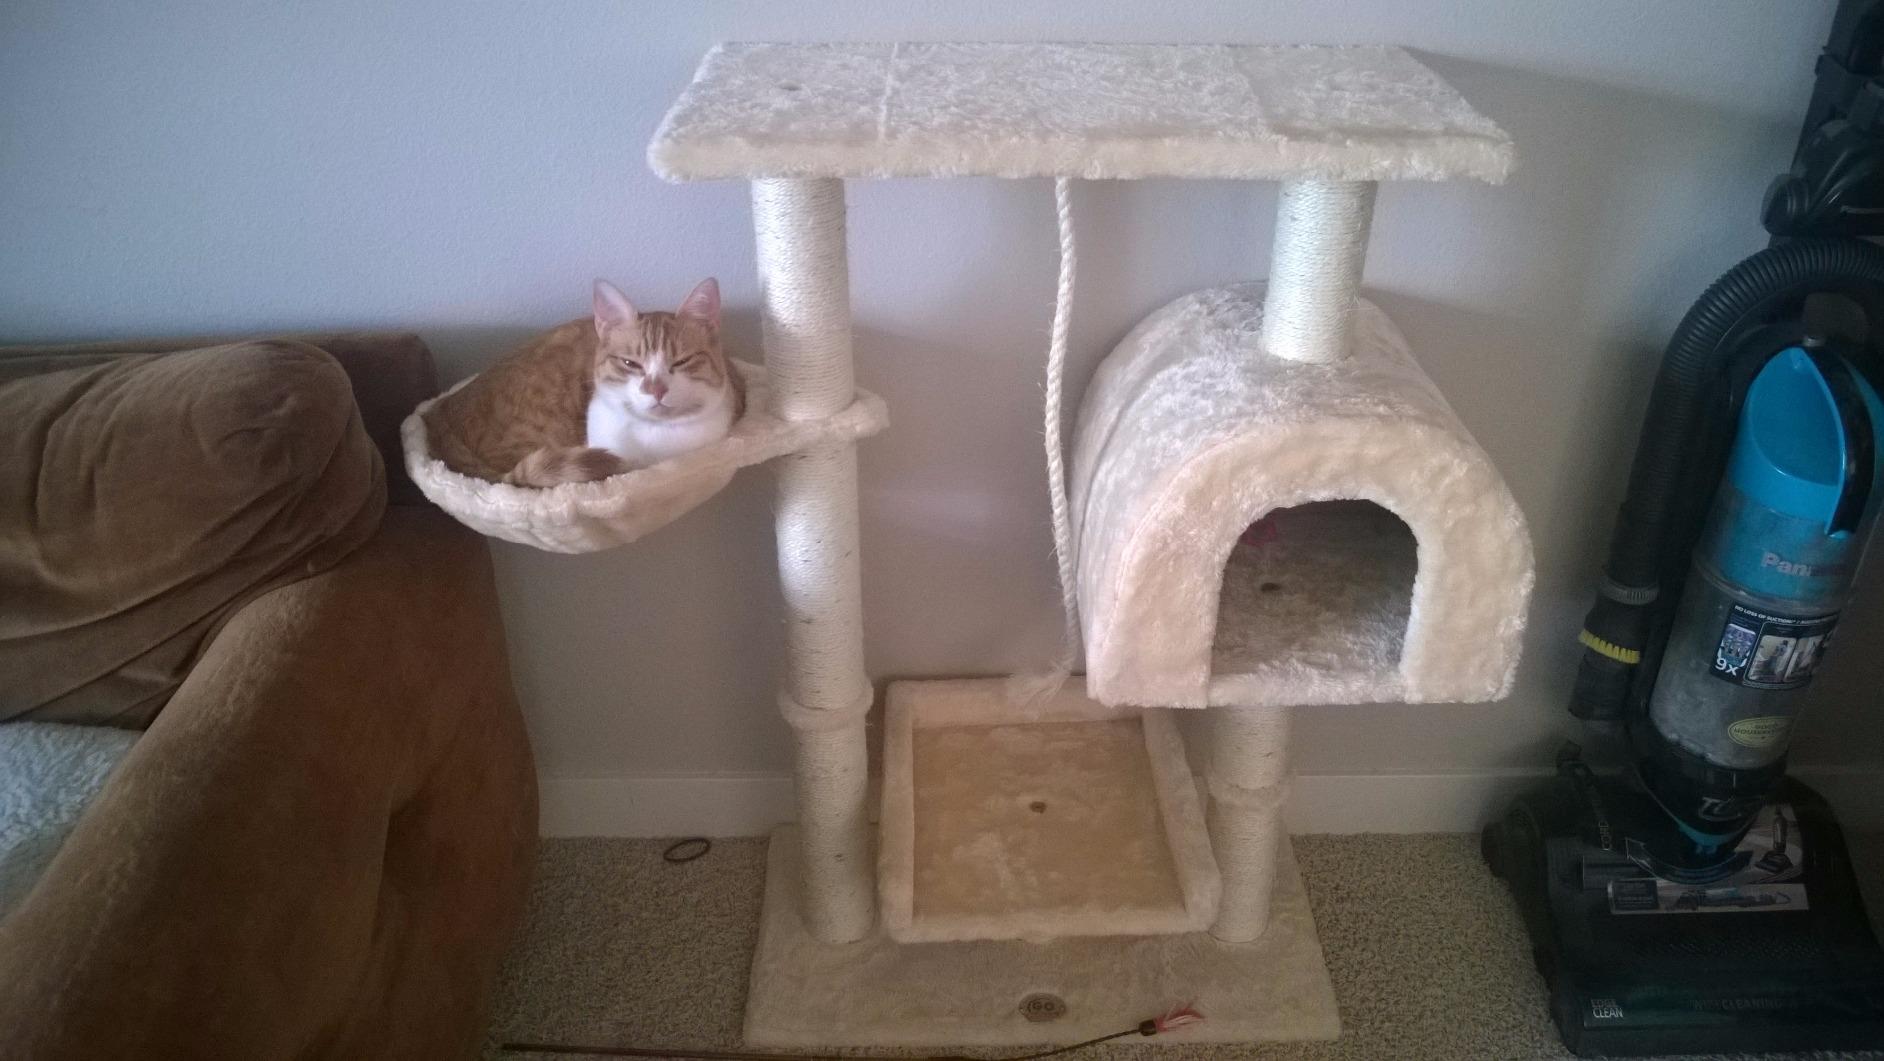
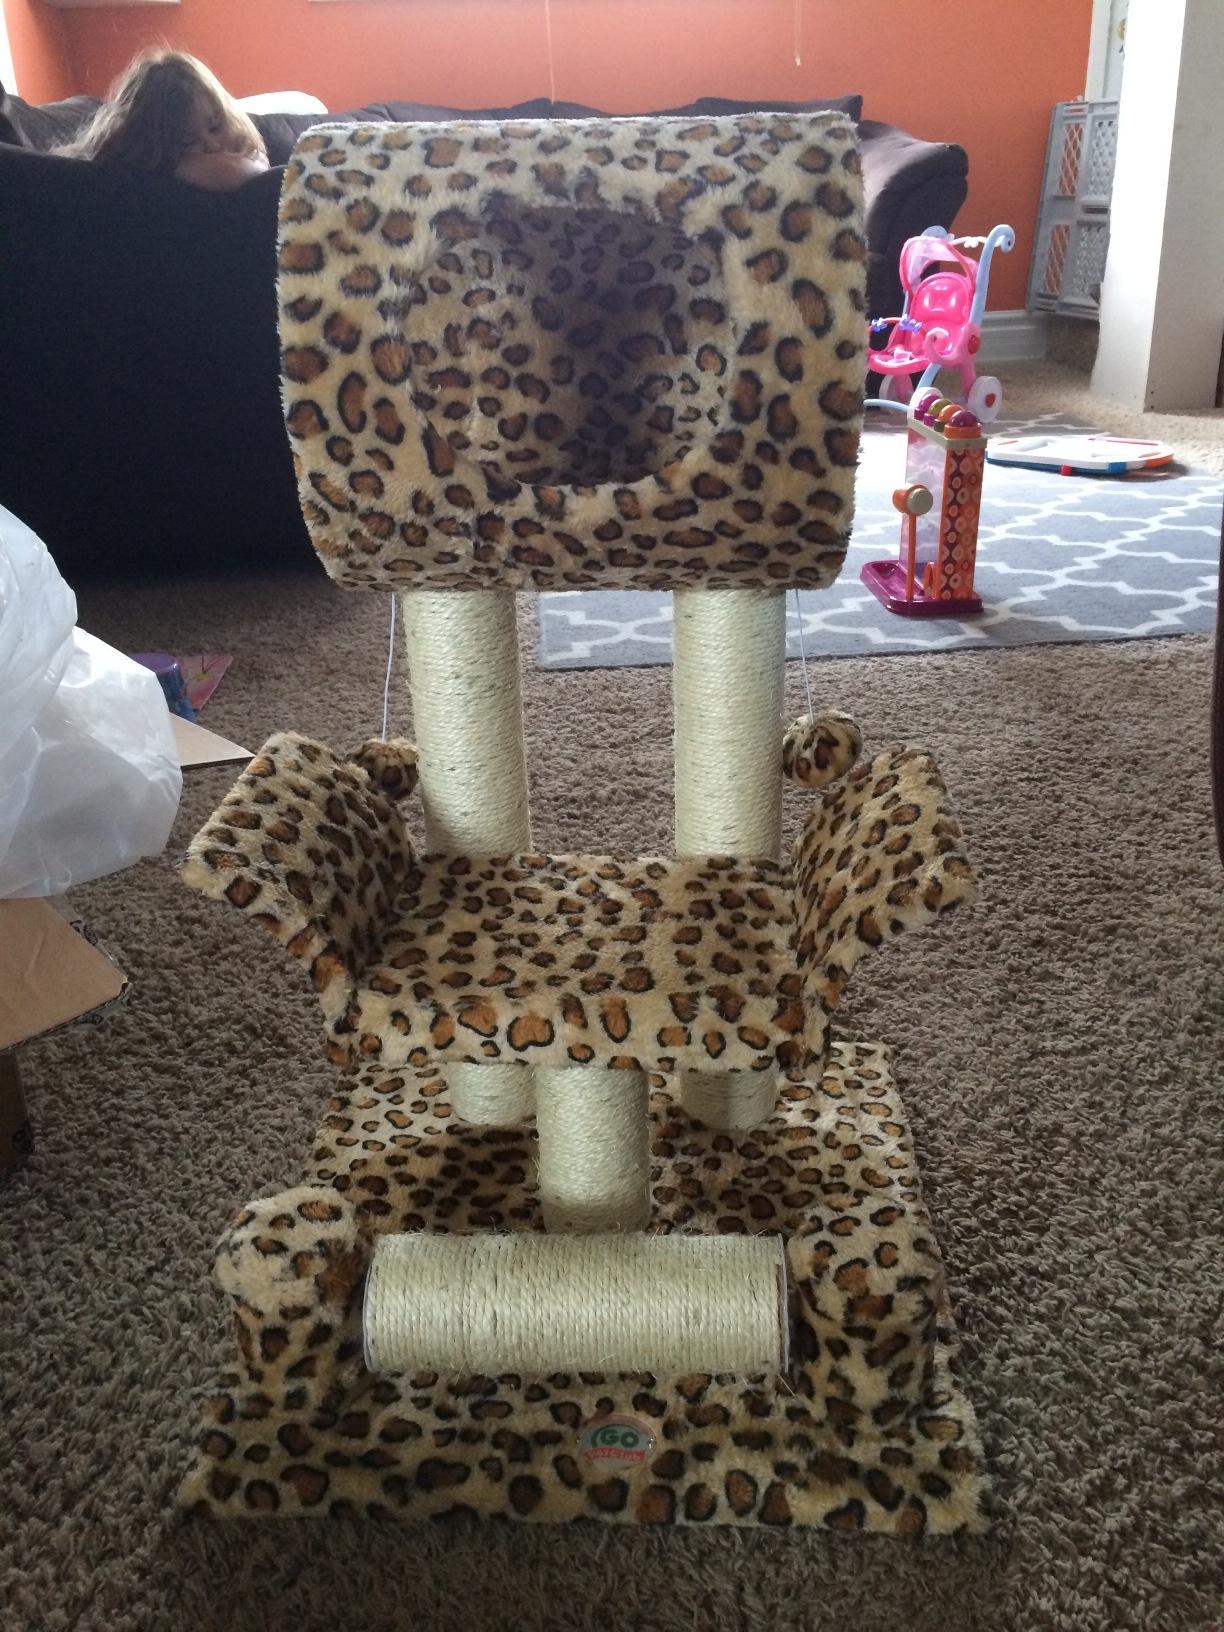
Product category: items_cat tree
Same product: no